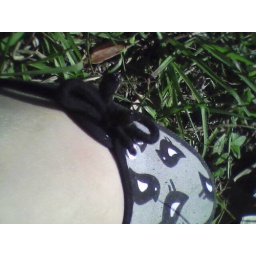
birdie shoe in grass